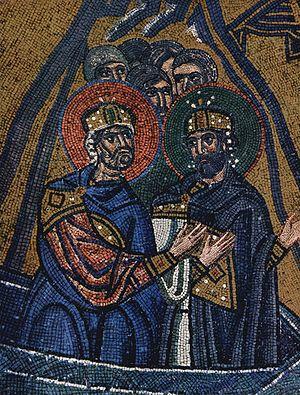
La mosaïque byzantine, dont l’apogée se situe entre le VIᵉ siècle et le XVᵉ siècle, plonge ses racines dans une longue tradition venue de la Grèce antique et de Rome. À partir du IVᵉ siècle, les églises chrétiennes adoptèrent et adaptèrent cette tradition pour dépeindre des scènes de la vie religieuse et de la Bible, non plus sur les pavements de leurs édifices mais sur leurs murs et leurs plafonds. Les artistes byzantins devinrent renommés pour leur technique et leur inspiration, influençant ceux du royaume normand de Sicile au XIIᵉ siècle ainsi que ceux de Venise, de Rome et d’autres villes de l’ancienne Italie byzantine, de même que ceux de Russie, d’Ukraine et d’autres pays du monde orthodoxe. L’art de la mosaïque s’estompa au cours de la Renaissance quoique divers artistes comme Raphaël continuèrent à pratiquer les anciennes techniques. Hors de l’empire byzantin, ces techniques furent adoptées à la fois par des artistes juifs pour la décoration des synagogues et par des artistes musulmans pour celle des mosquées et des palais.
Le massacre de Chios fut perpétré par les Ottomans contre la population grecque de l’île de Chios en avril 1822. Il constitue un des épisodes les plus célèbres de la guerre d'indépendance grecque.